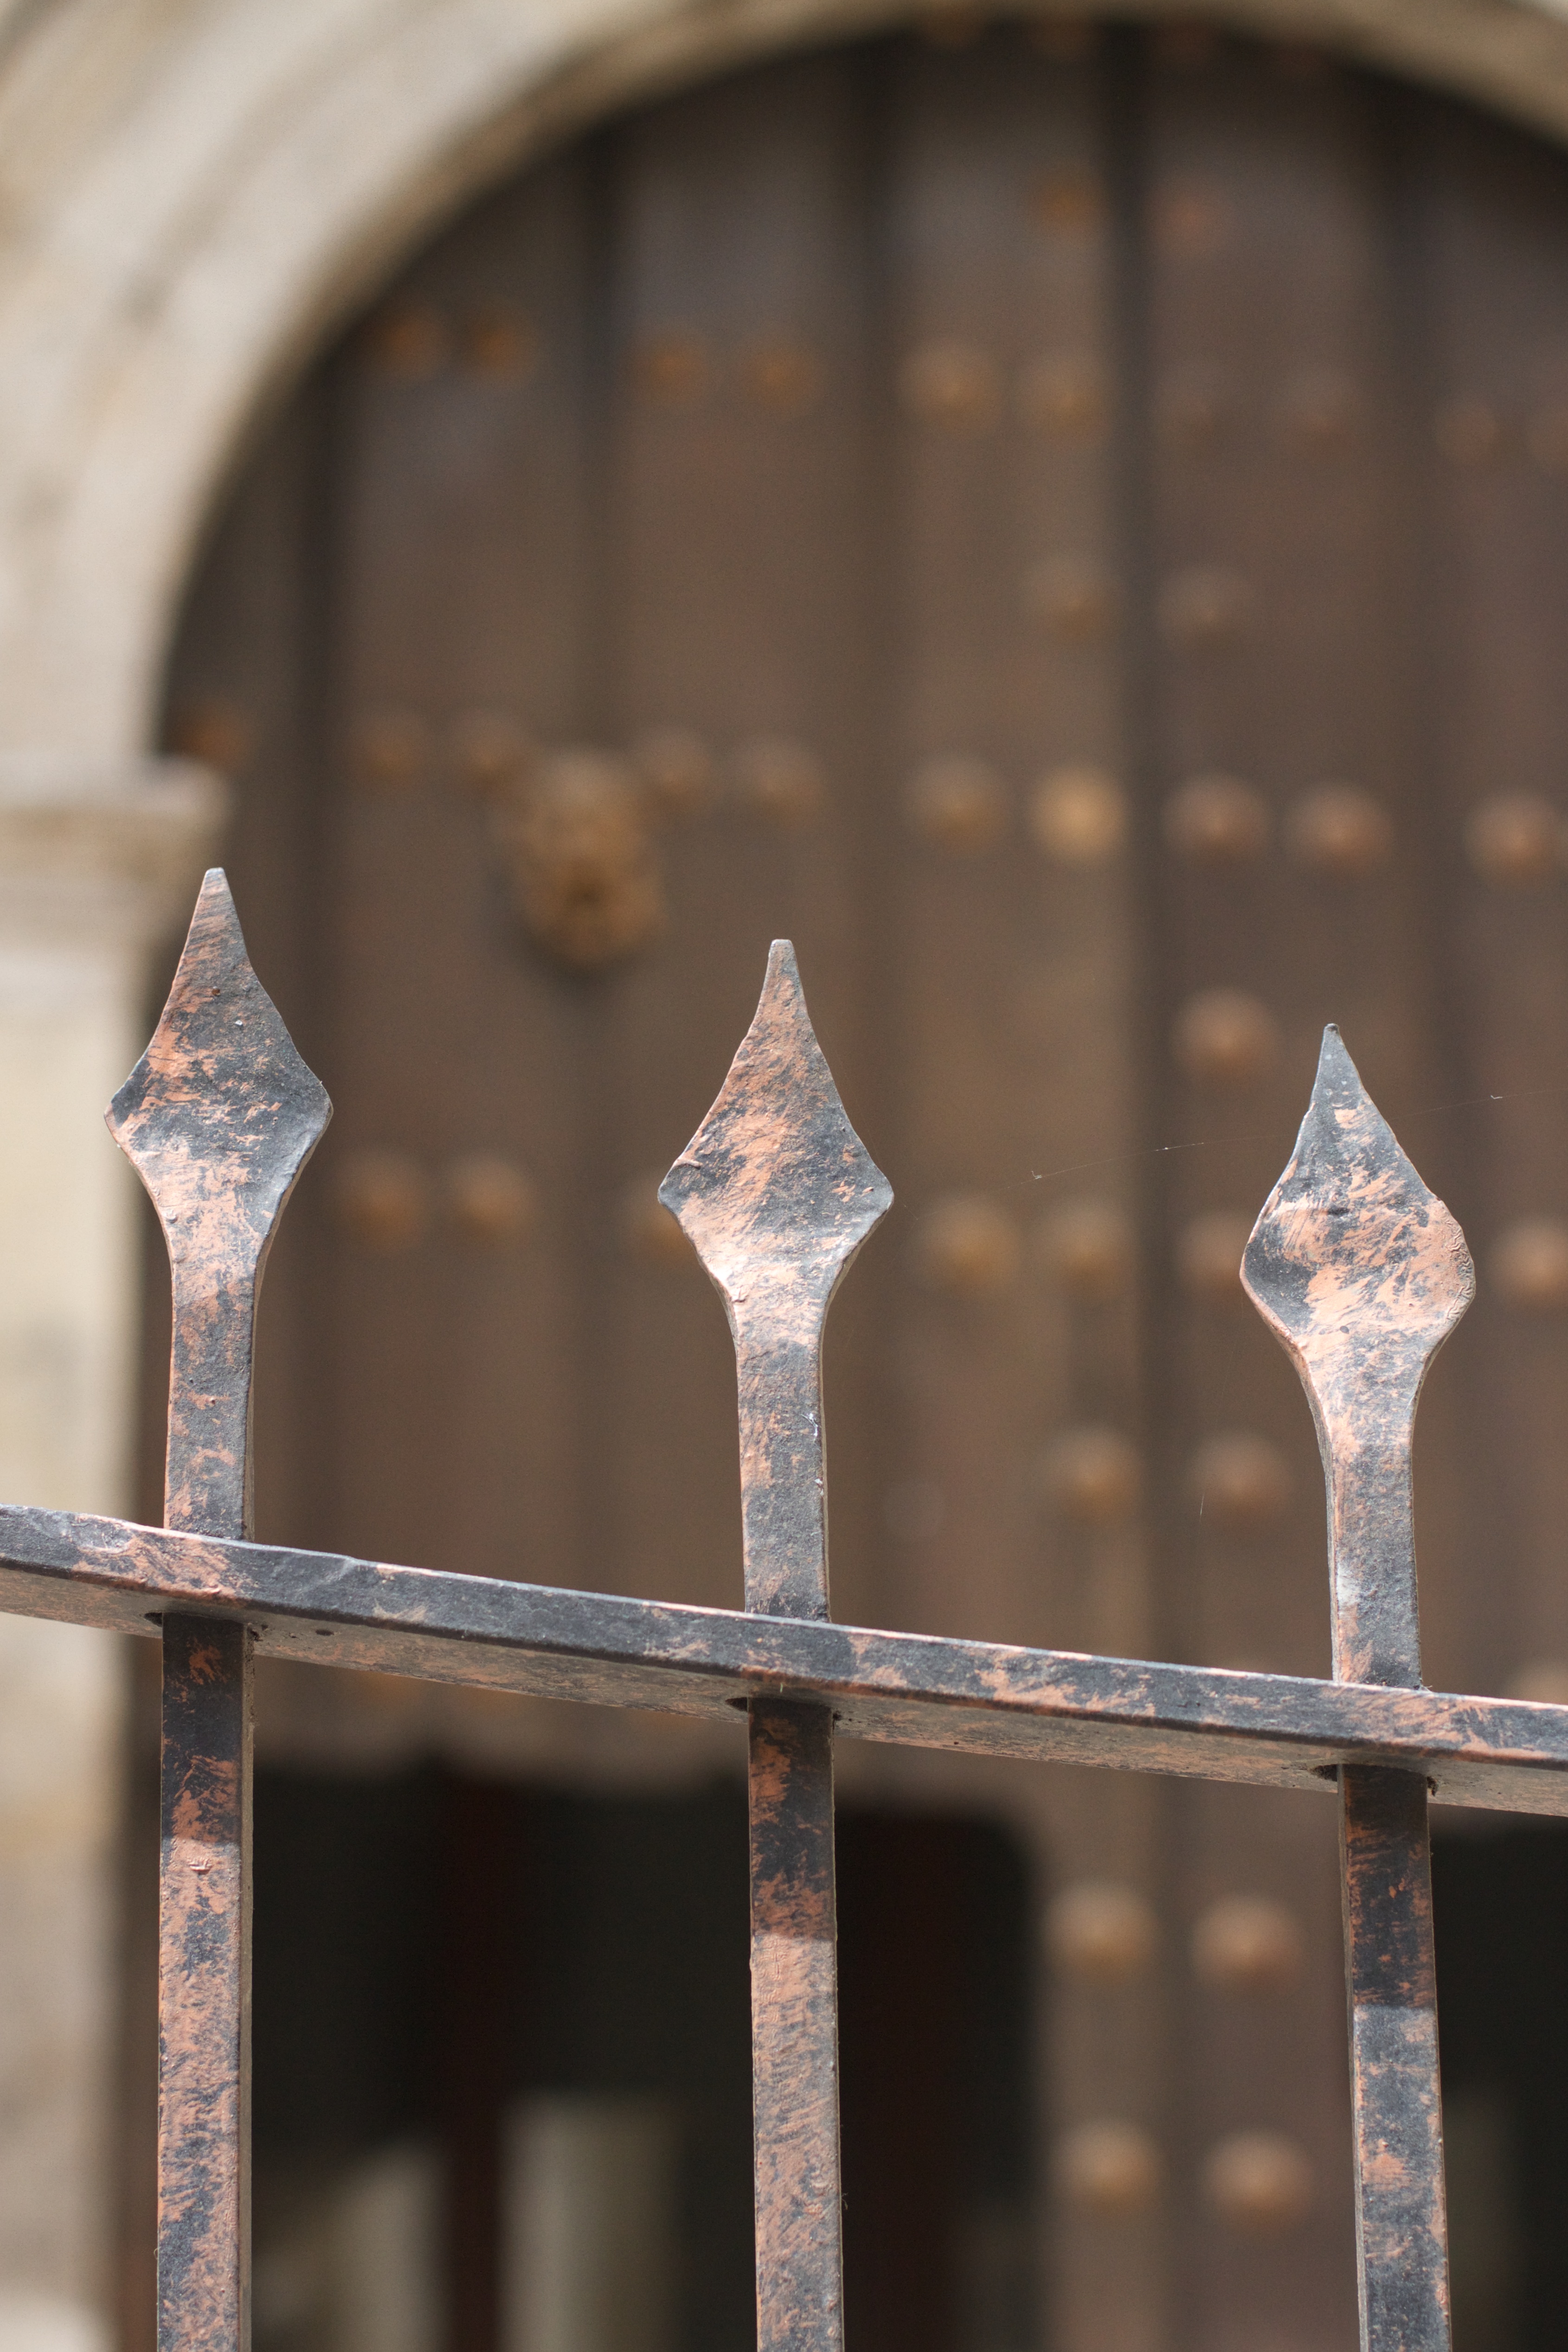
wood, window, glass, metal, lighting, temple, symmetry, iron, ancient history